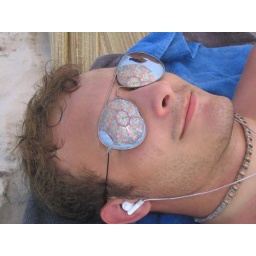
the beach umbrella reflected in wills glasses